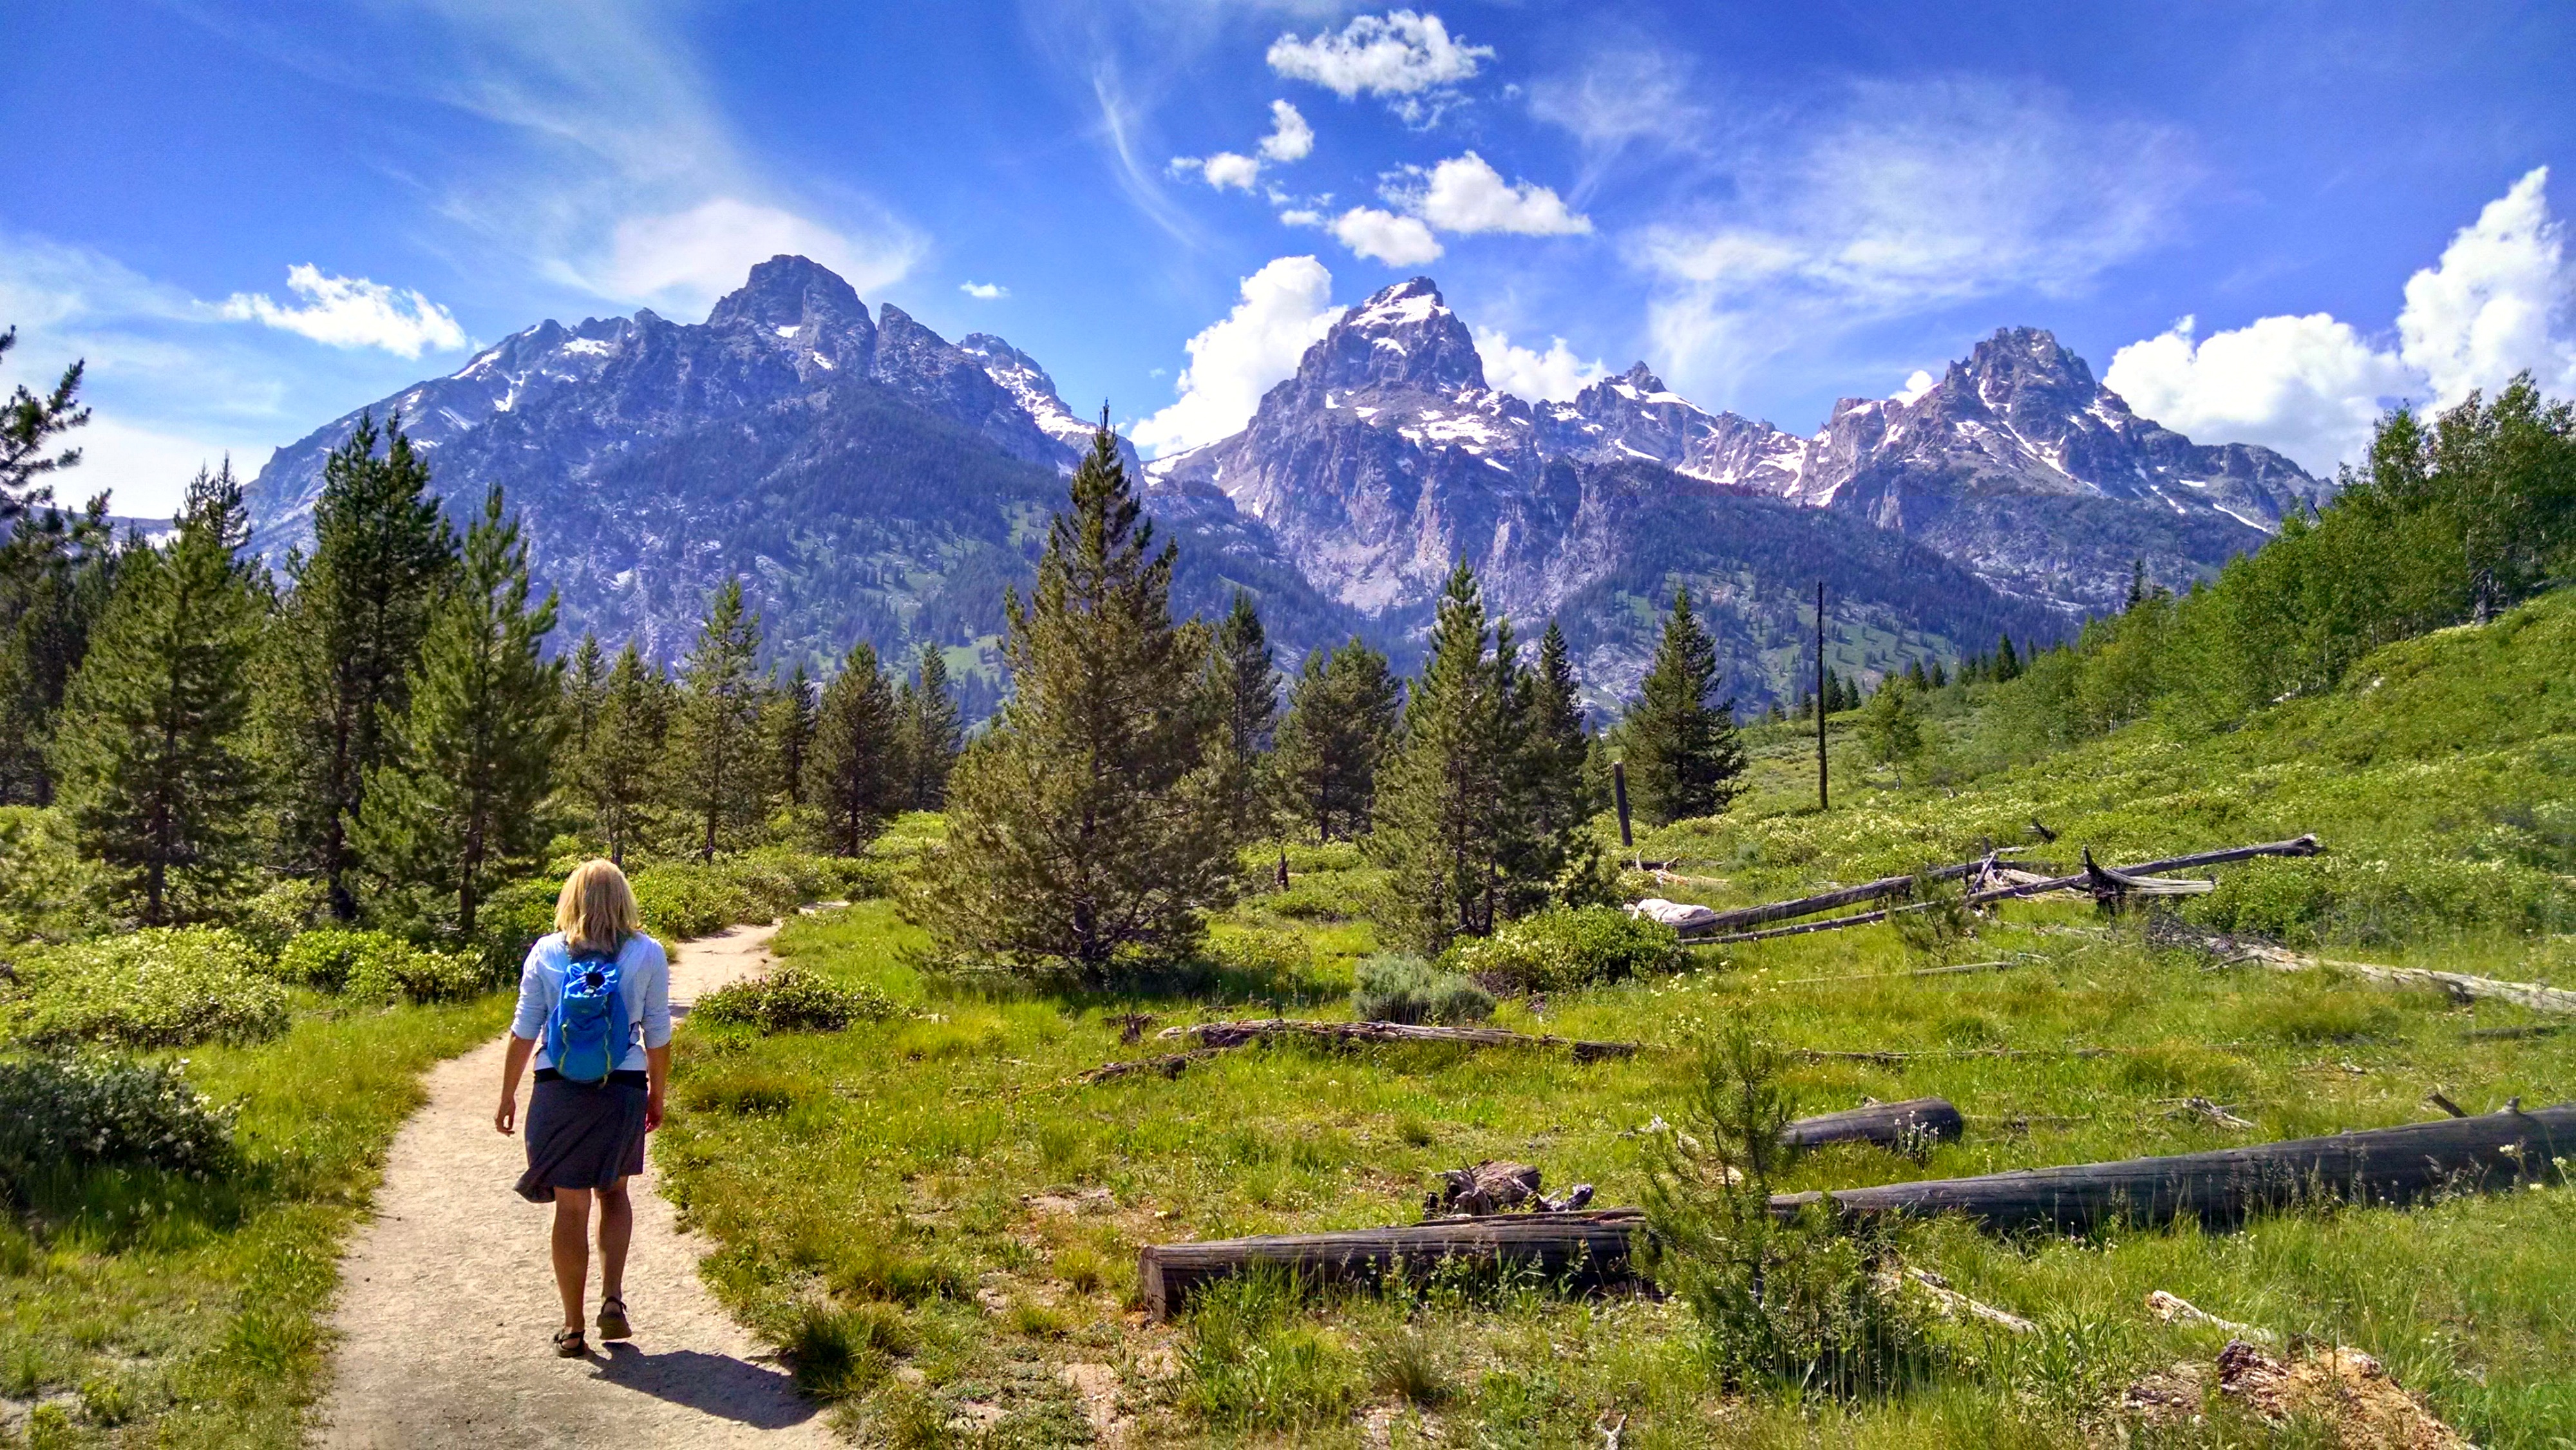
wilderness, walking, mountain, hiking, trail, meadow, adventure, valley, mountain range, ridge, sports, alps, grassland, backpacking, plateau, fell, ecosystem, mountain pass, mountainous landforms